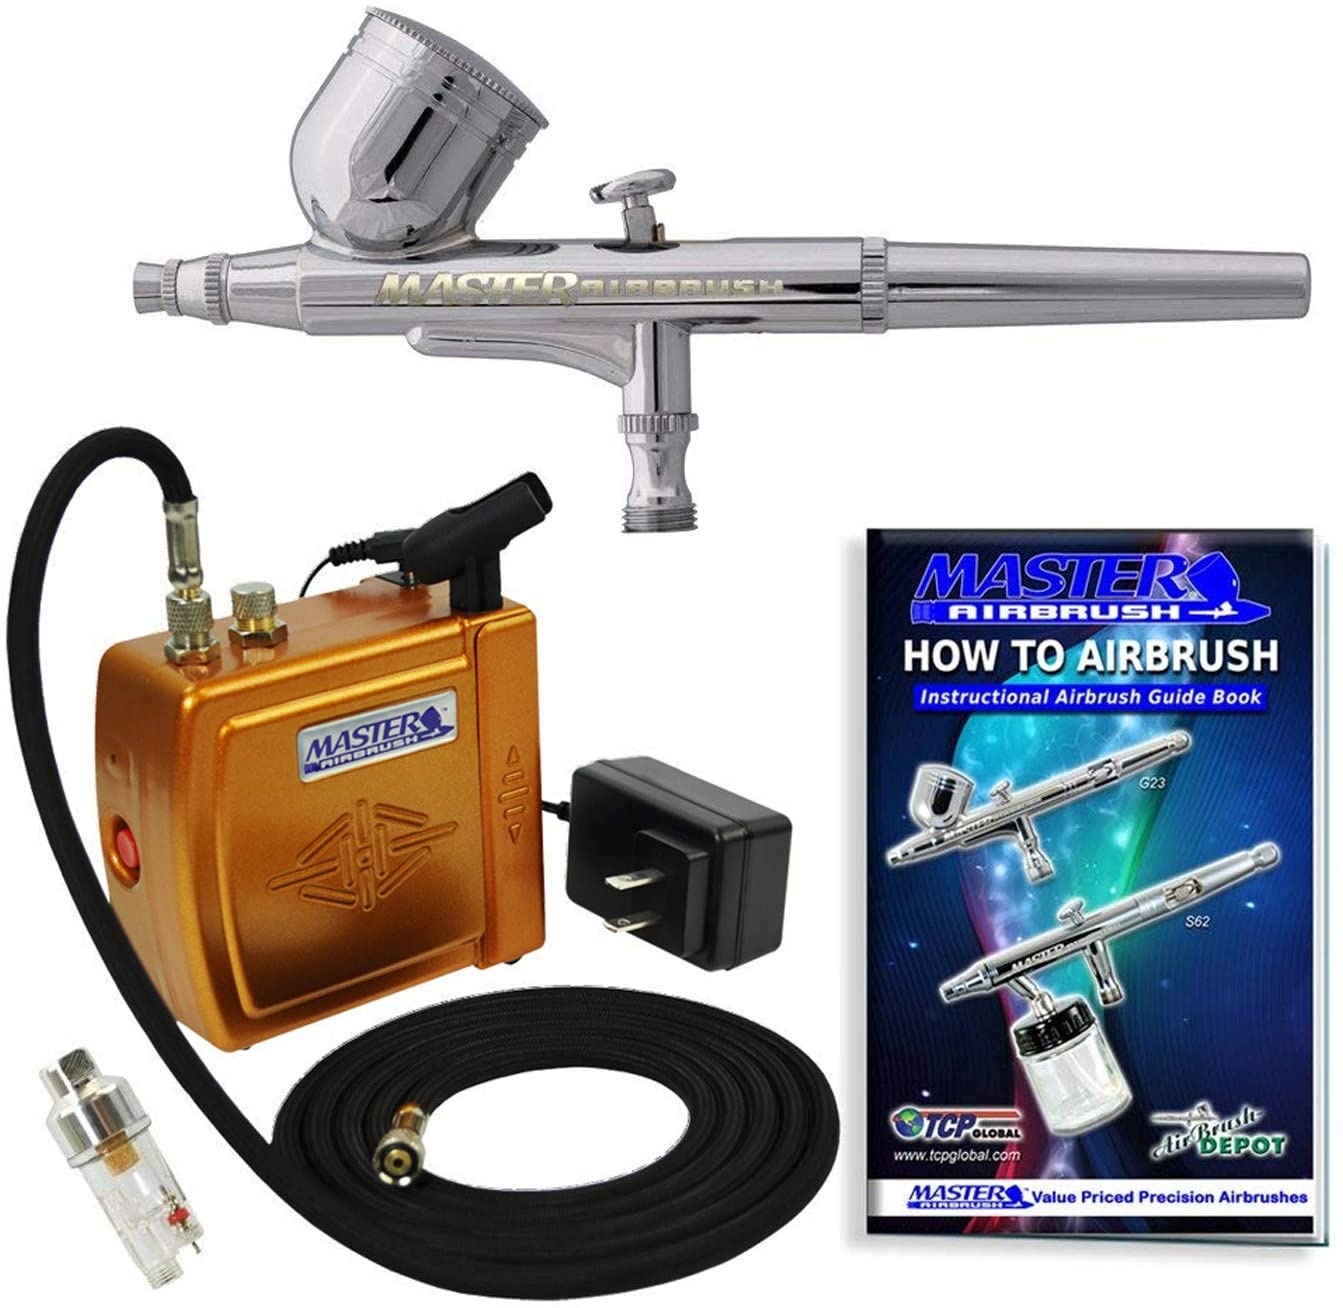
Master Airbrush Multi-Purpose Gold Airbrushing System Kit with Portable Mini Air Compressor
Brand: JPQS
Category: Hardware > Tools > Paint Tools > Airbrushes